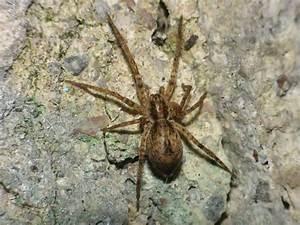
spider